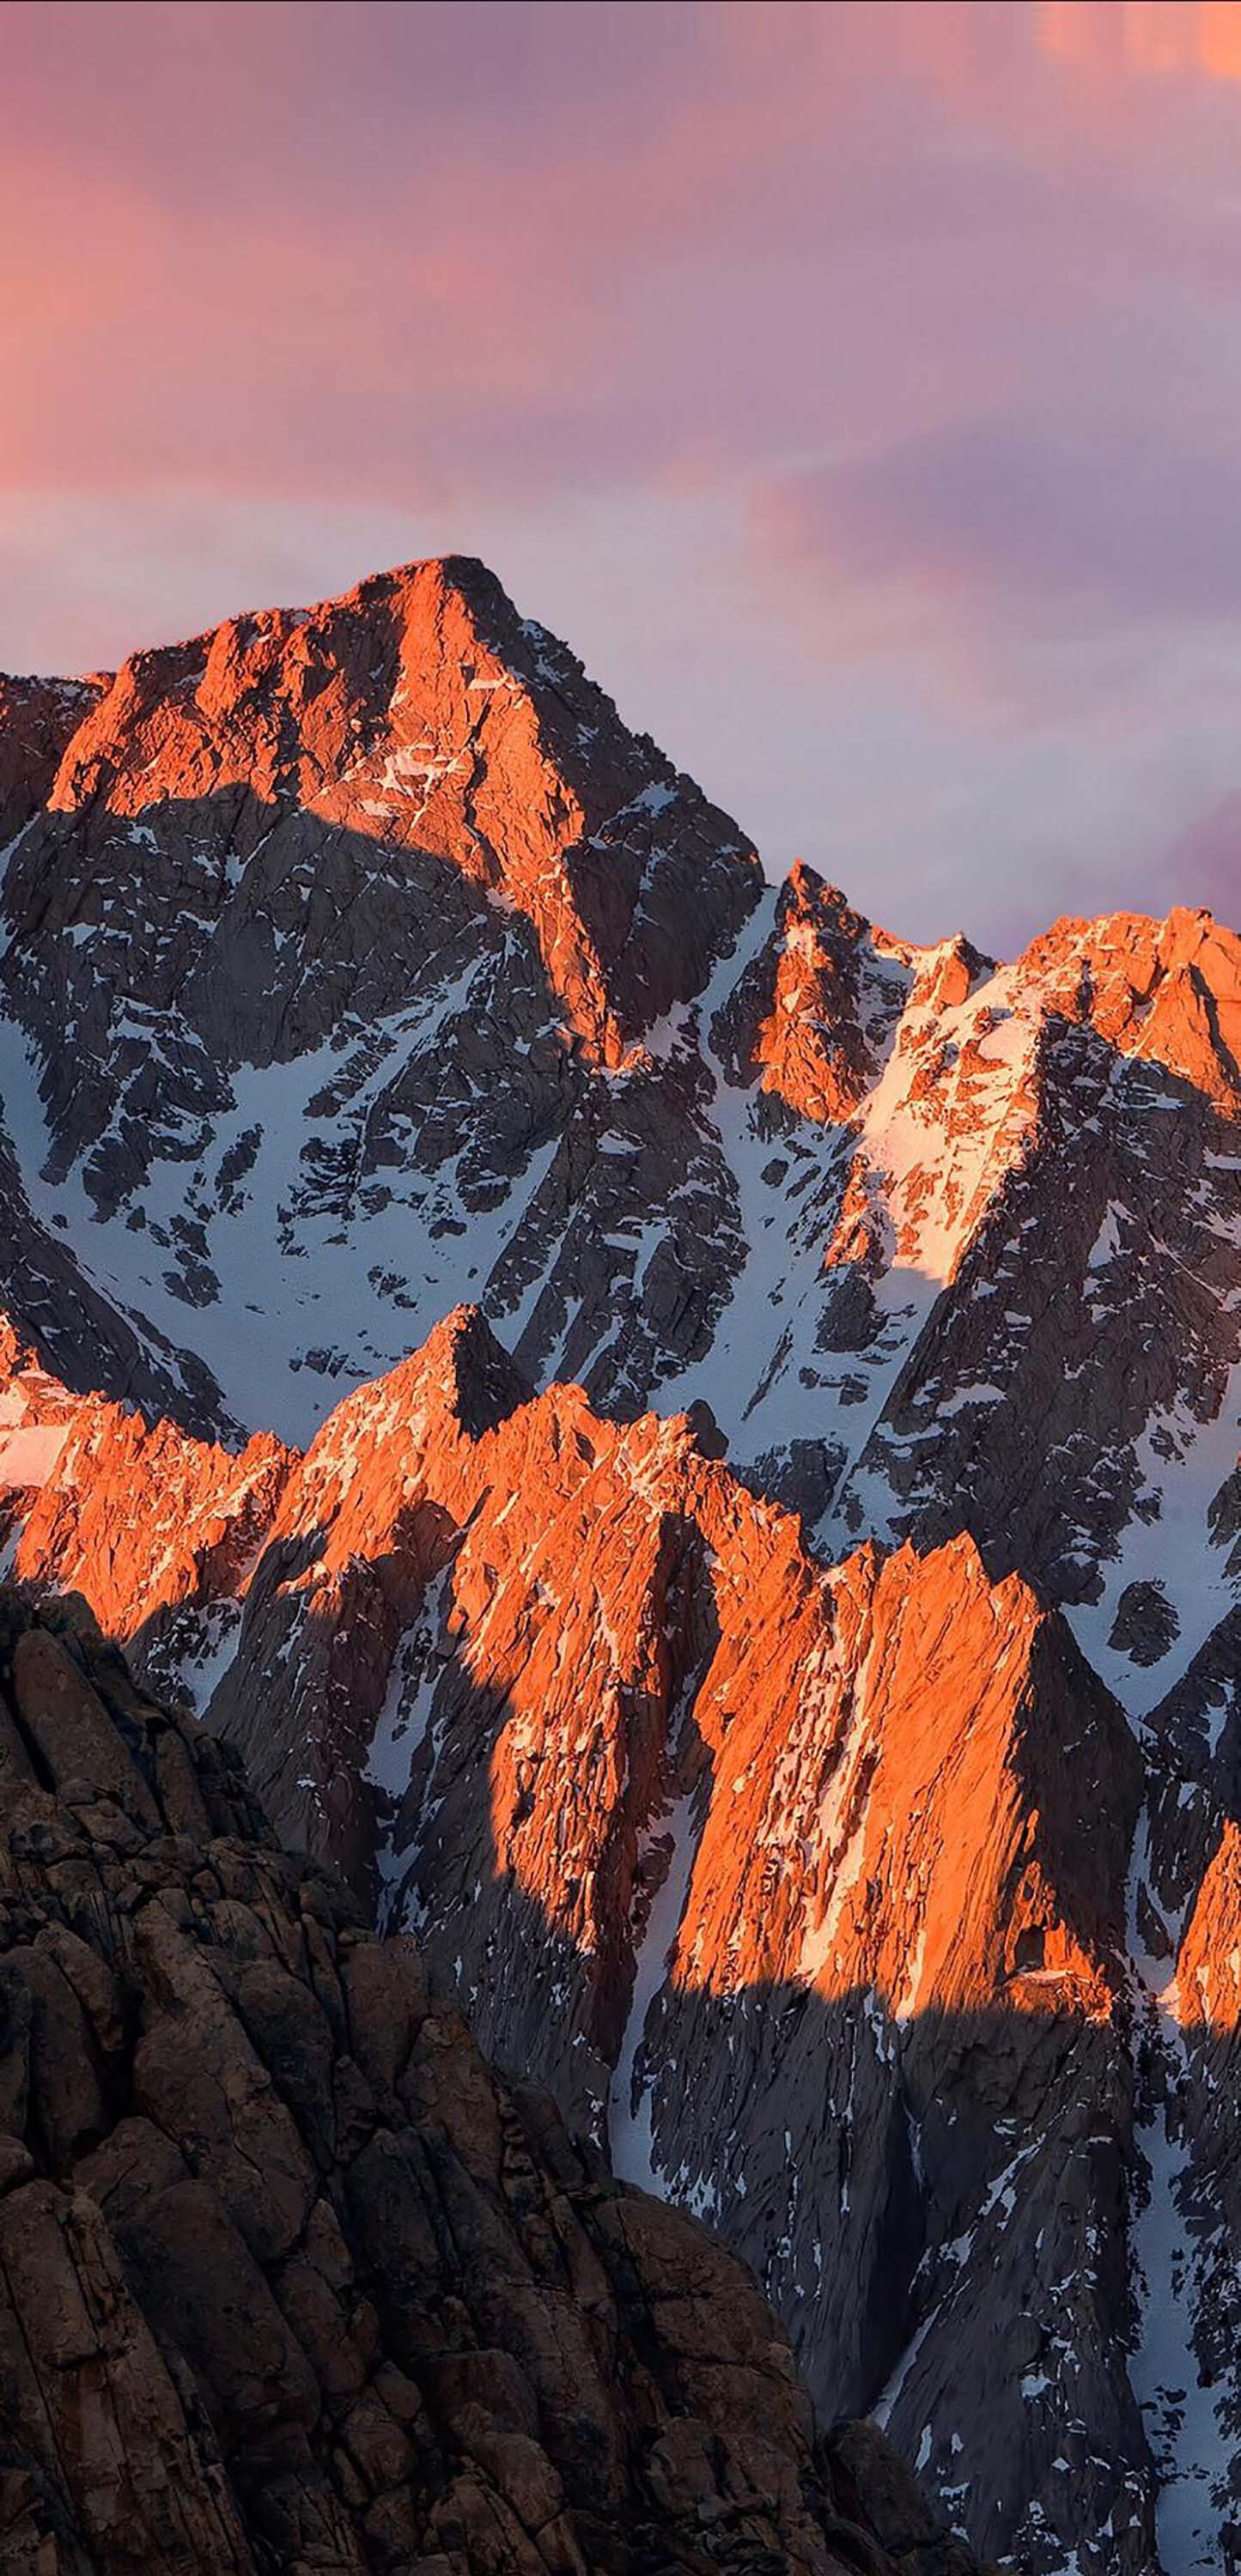
natural, sky, mountain, plant, snow, world, natural landscape, highland, slope, glacial landform, cloud, tree, formation, sunrise, heat, landscape, mountainous landforms, geological phenomenon, afterglow, valley, sunset, hill, massif, hill station, ar te, mountain range, plateau, freezing, event, fell, cumulus, winter, red sky at morning, evening, badlands, glacier, rock, ridge, summit, batholith, forest, conifer, volcanic landform, moraine, escarpment, dusk, cirque, nunatak, tundra, celestial event, pine family, dawn, alps, ice cap